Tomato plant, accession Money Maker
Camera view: horizontal (90 deg, fisheye); turntable rotation: 90 degrees
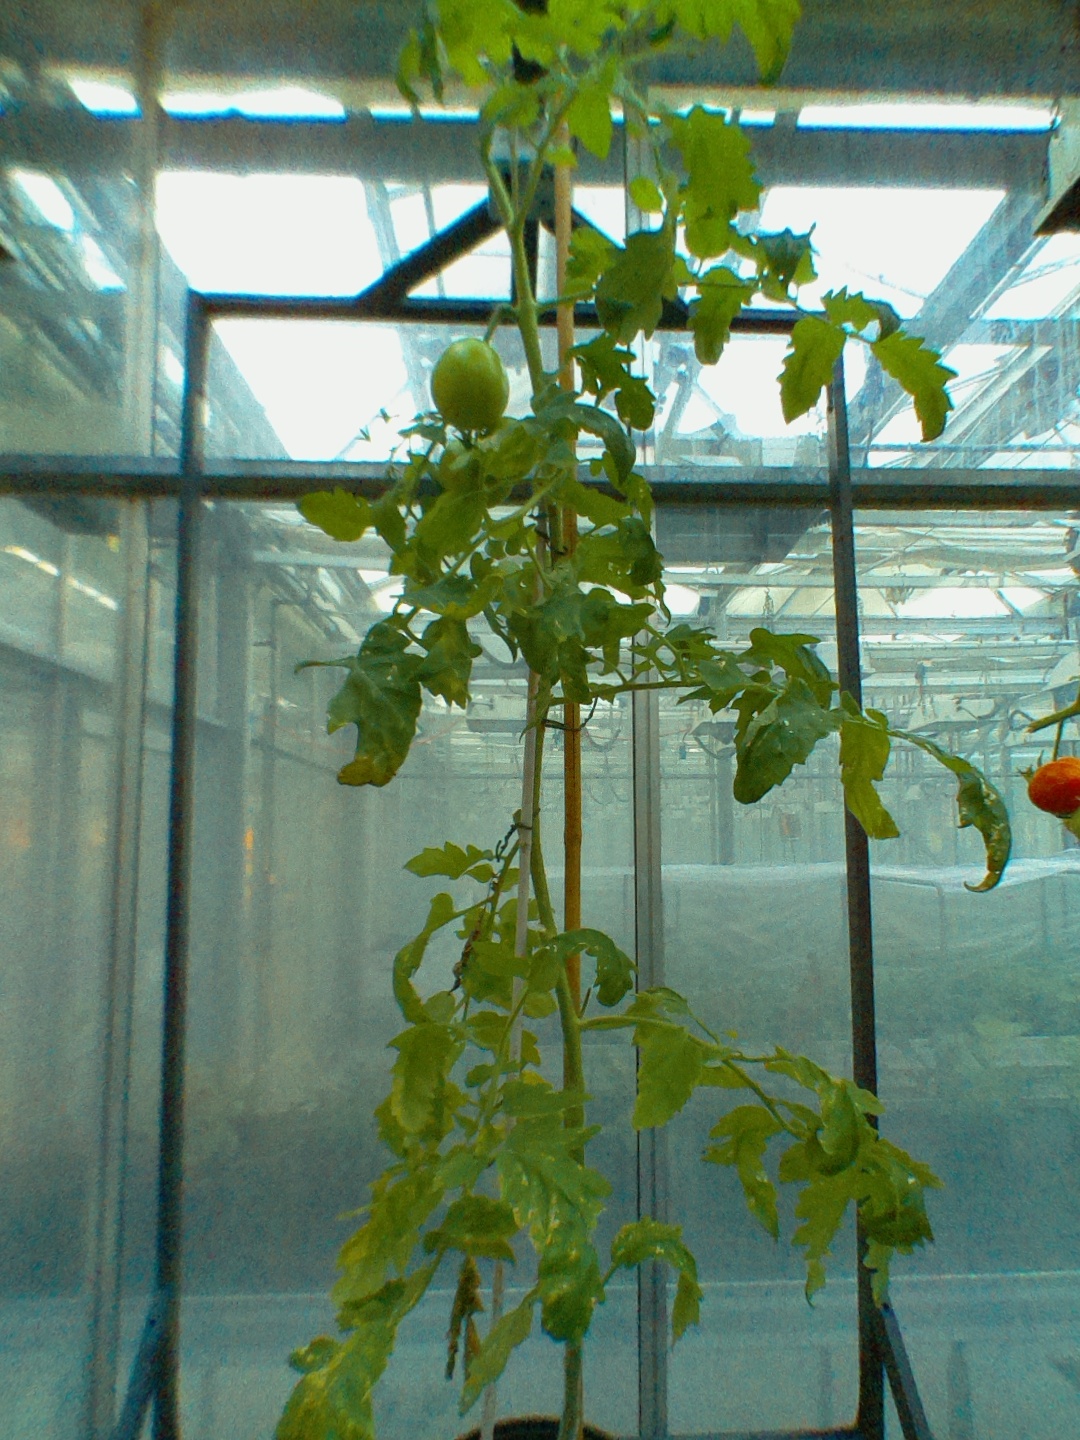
BBCH growth stage 77: 70%-80% of final fruit size